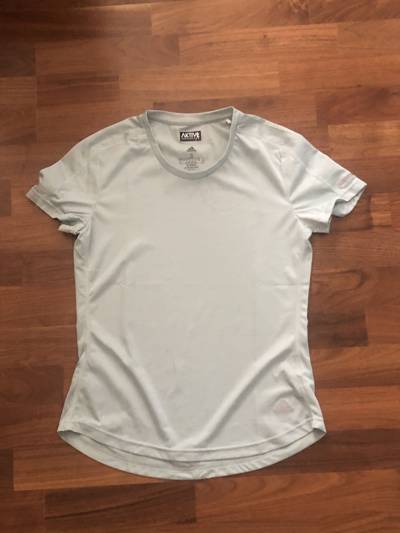
Waste category: clothes